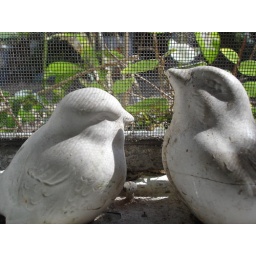
birds in studio window